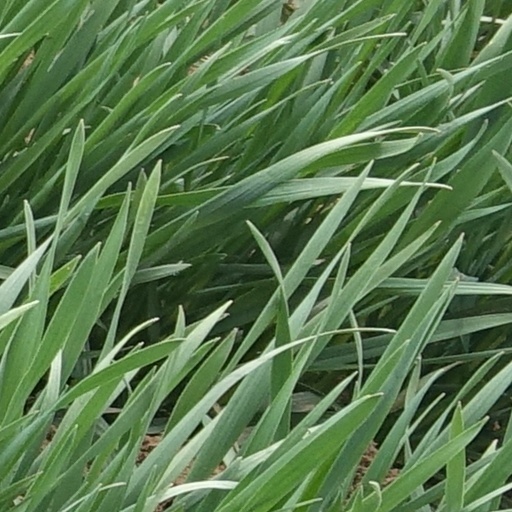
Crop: wheat